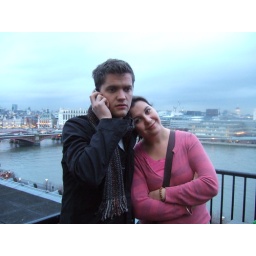
Golden boy and golden girl in Tate Modern Feb 2007